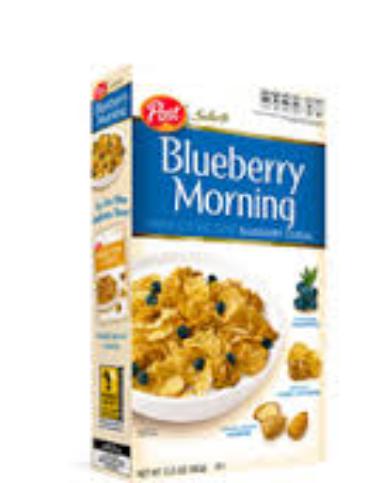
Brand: Blueberry Morning
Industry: Food